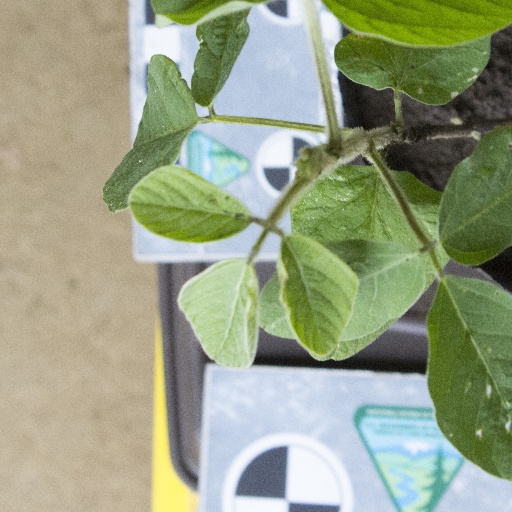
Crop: soybean